Carsosaurus

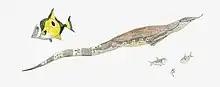
Life restoration based on known material and close relatives. "Carsosaurus" is depicted alongside contemporary fish "Coelodus" and "Diplomystus"

"Carsosaurus" is known only from a single specimen, currently housed at the Civico Museo di Storia Naturale di Trieste. It is missing the skull, anterior cervical vertebrae, and much of the tail, but is otherwise very complete. The total length of the parts preserved is . Kornhuber hypothesised that the mostly absent tail may have been twice as long as the body — — at . At its trunk, the skeleton is wide. There are only 3 cervical vertebrae present (the 3 furthest from the head), but in life there were likely 7–9. Similarly, only 12 caudal vertebrae (located in the tail) are present in the fossil, however there may have been over 100. There are 5 pairs of true ribs, and a presumed 3–4 additional pairs of false ribs. Impressions of the epidermis are preserved as well, which show rhombus-shaped scales, thickened at the margins. There is also some mineralised sternal cartilage, which is large and shield-shaped.